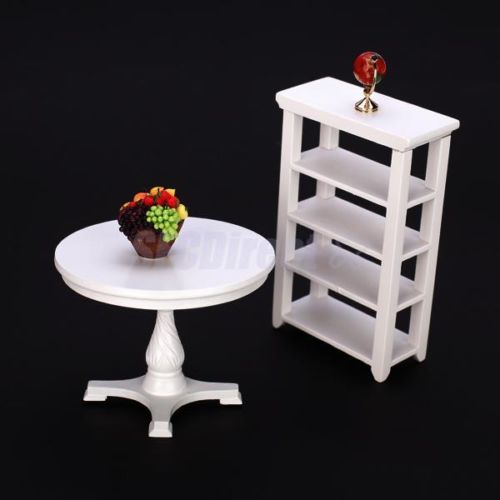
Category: cabinet